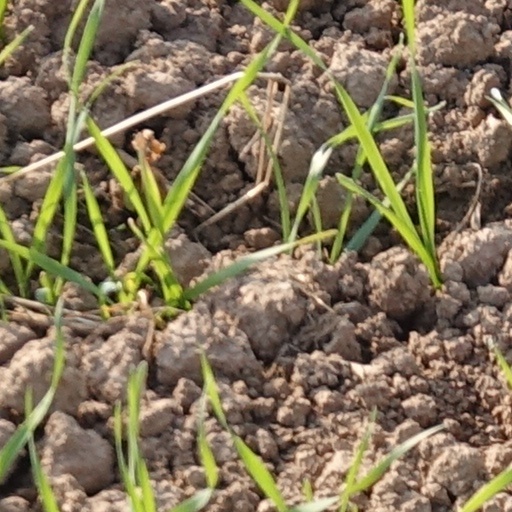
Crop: wheat